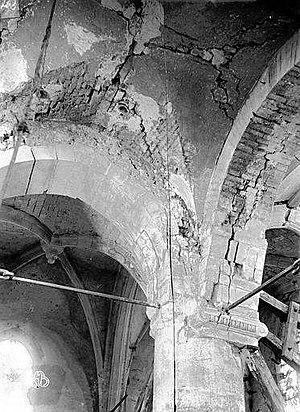
Base du clocher, vue vers le nord-est.
L'église Saint-Vincent est une église catholique paroissiale située à Hermes, dans le département de l'Oise, en France. Hermes est l'un des bourgs les plus anciens du Beauvaisis, et son église possède ainsi l'une des plus anciennes nefs du département. Elle remonte en partie au XIᵉ siècle, comme l'indique l'appareil en petits moellons cubiques du mur méridional. Cette nef a toutefois perdu son authenticité avec l'installation d'un plafond à caissons en 1722 et une reconstruction partielle pendant la seconde moitié du XIXᵉ siècle, qui concerne les portails, les fenêtres latérales, et l'unique bas-côté, ajouté à la période gothique flamboyante au nord de la nef. Mais l'église Saint-Vincent était surtout réputée pour son beau clocher roman à deux étages de beffroi. Bâti sur un terrain instable et repris en sous-œuvre au milieu du XVIᵉ siècle, il s'est malheureusement effondré en 1919, et emporta dans sa chute la première travée du chœur et la chapelle latérale nord. En 1927, il fut remplacé par un clocher moderne assis sur la toiture de la nef.